Conan the Magnificent

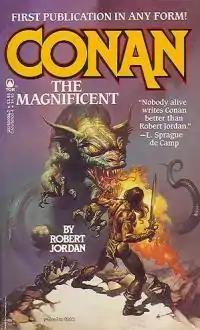
Cover of first edition

Conan the Magnificent is a fantasy novel by American writer Robert Jordan, featuring Robert E. Howard's sword and sorcery hero Conan the Barbarian. It was first published in paperback by Tor Books in May 1984, and was reprinted in December 1991; a trade paperback edition followed from the same publisher in 1991. The first British edition was published in paperback by Sphere Books in July 1986 and reprinted in September 1989; a later British edition was published in paperback by Legend Books in February 1997. The novel was later gathered together with "Conan the Triumphant" and "Conan the Destroyer" into the hardcover omnibus collection "The Conan Chronicles II" (Legend, April 1997), and was later gathered together with "Conan the Triumphant" and "Conan the Victorious" into the hardcover omnibus collection "The Further Chronicles of Conan" (Tor Books, October 1999).